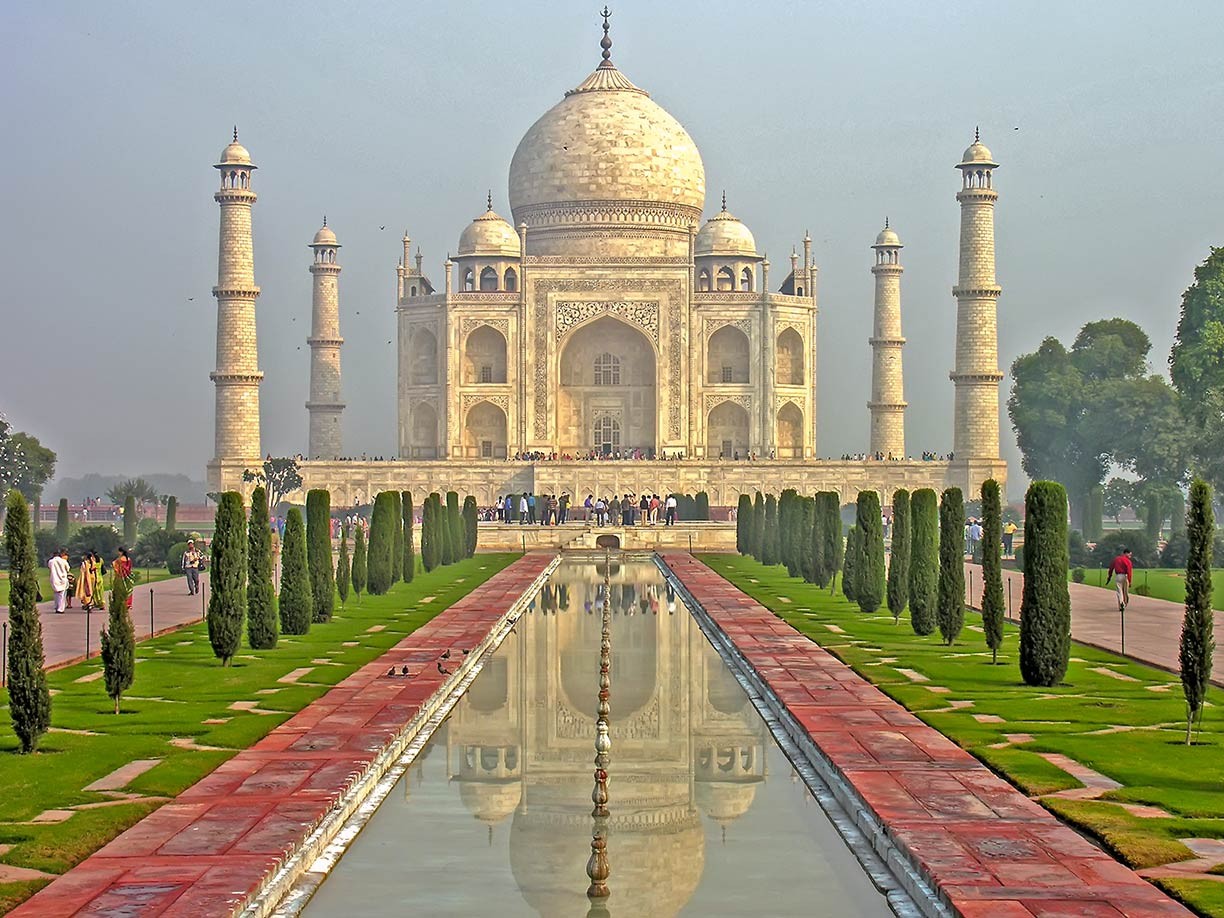
Landmark: Taj Mahal